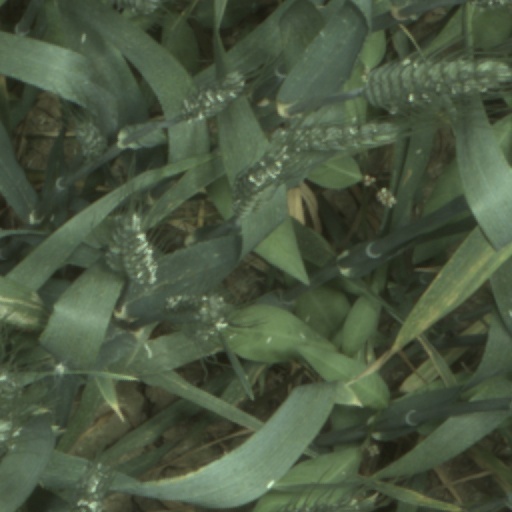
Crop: wheat